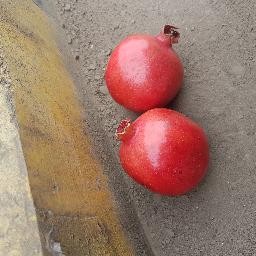
Fruit: Pomegranate
Quality: Good